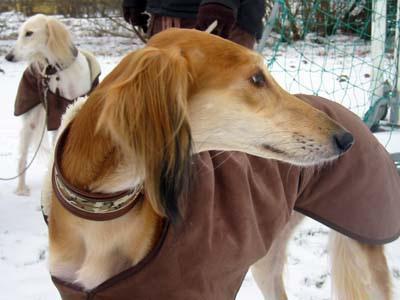
Saluki